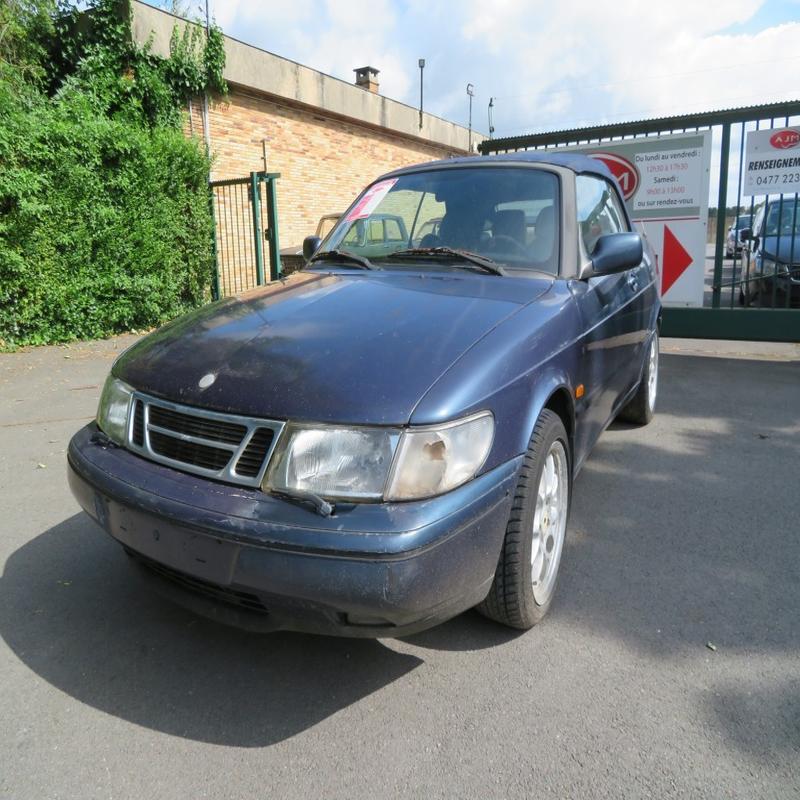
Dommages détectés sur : pare-choc avant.
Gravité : mineur